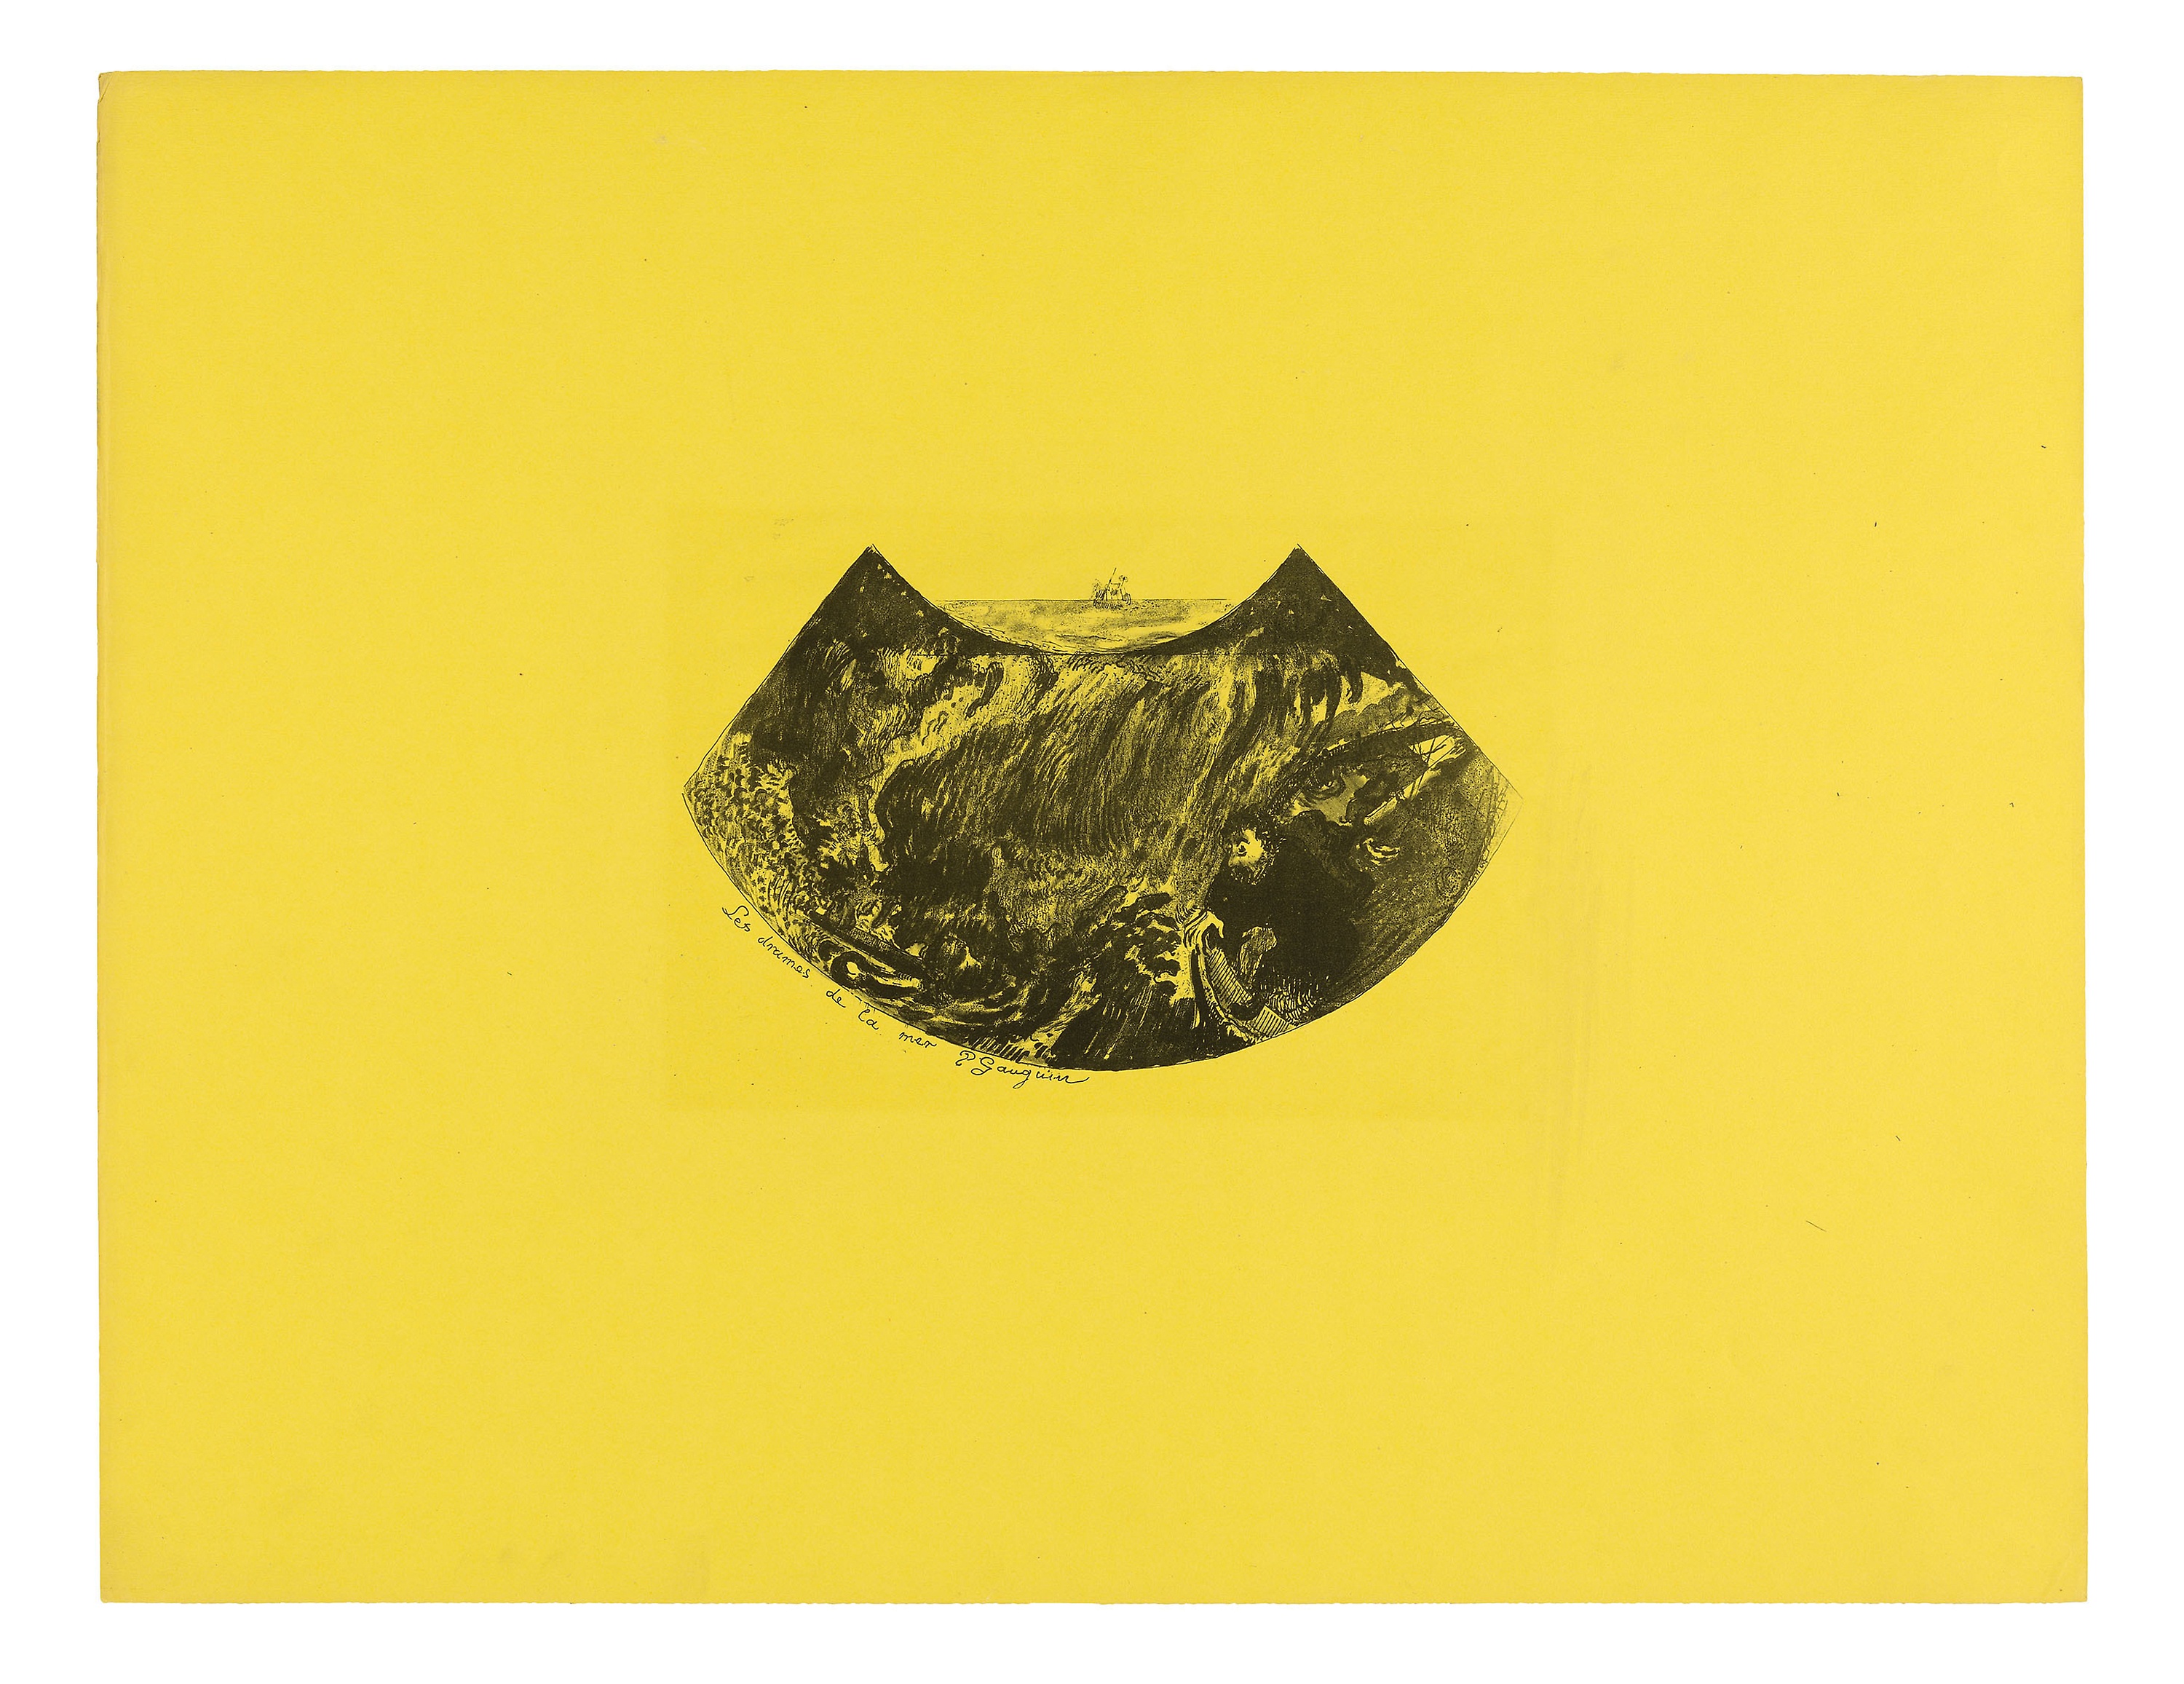
yellow, font, brand